Dinosaur Planet (TV series)

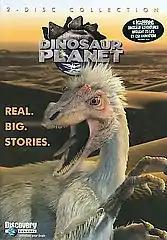

Dinosaur Planet is a four-part American nature documentary that aired on the Discovery Channel as a special-two night event on December 14 and 16, 2003. It is hosted by paleontologist Scott Sampson and narrated by actor Christian Slater. It was released on DVD as a two-disc pack on February 17, 2004, and was also released on VHS around the same time.